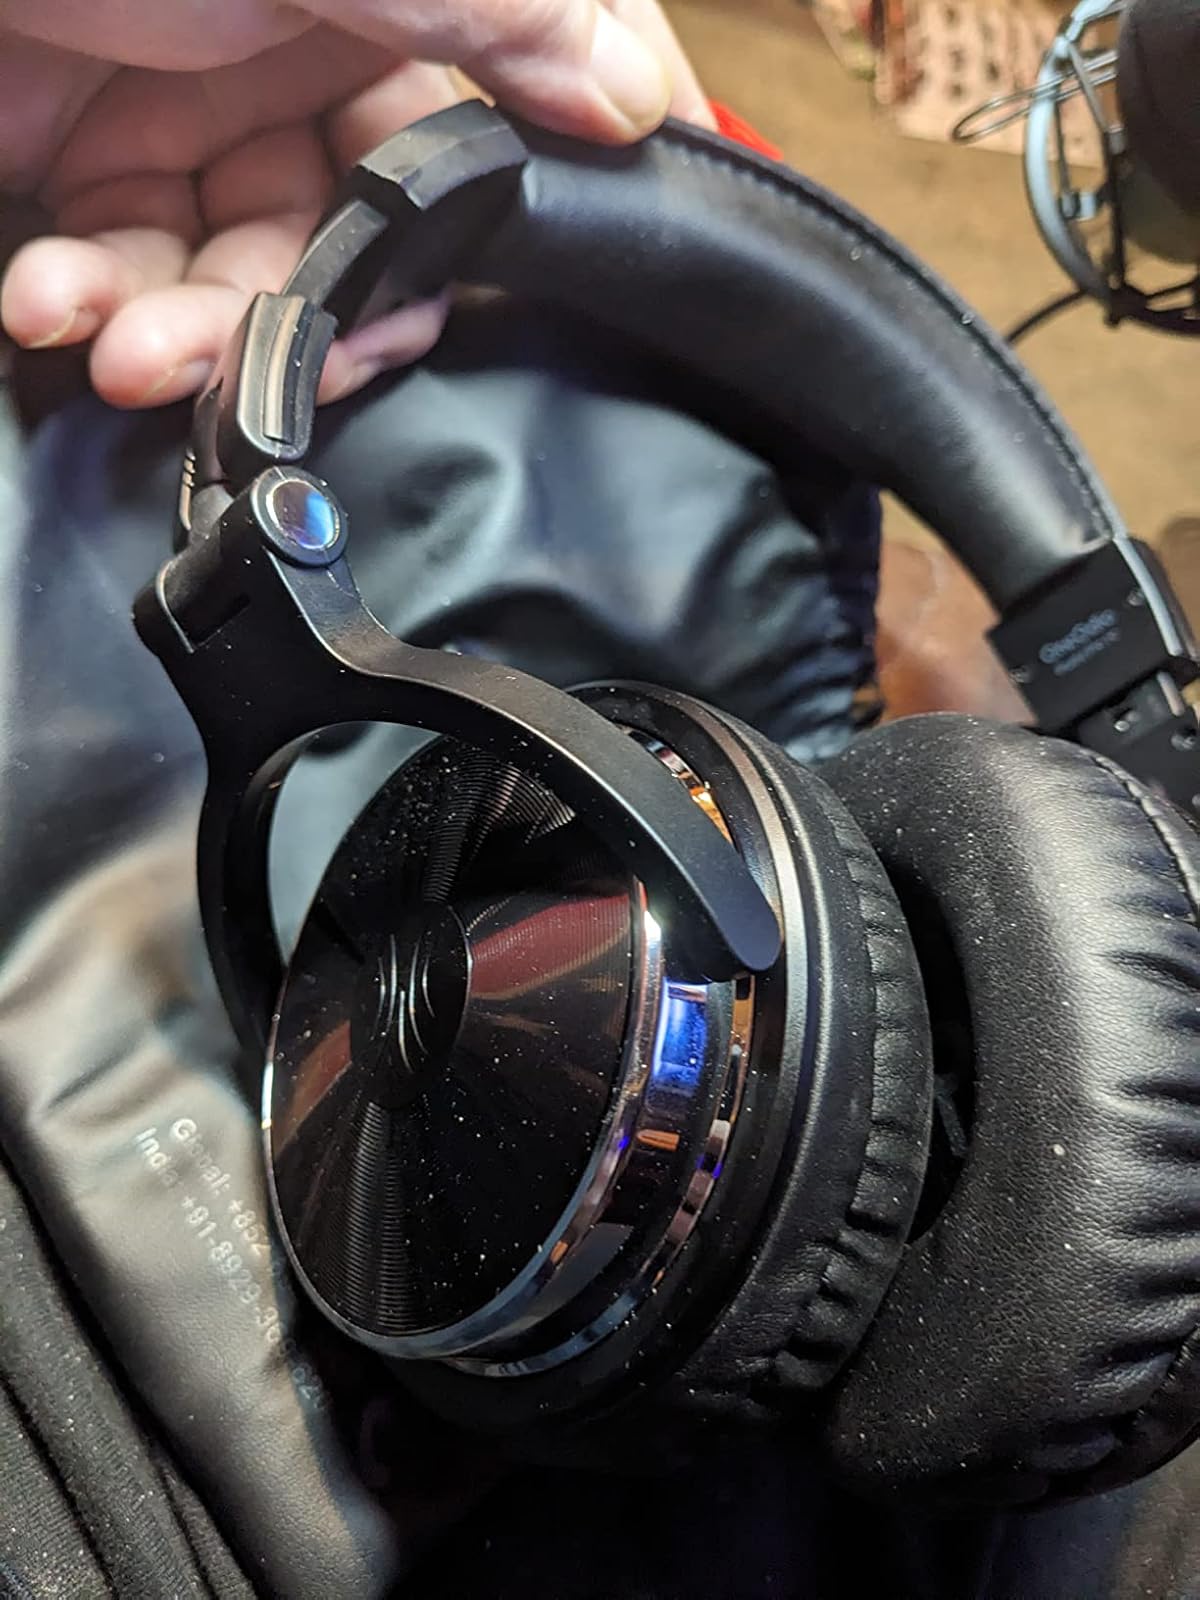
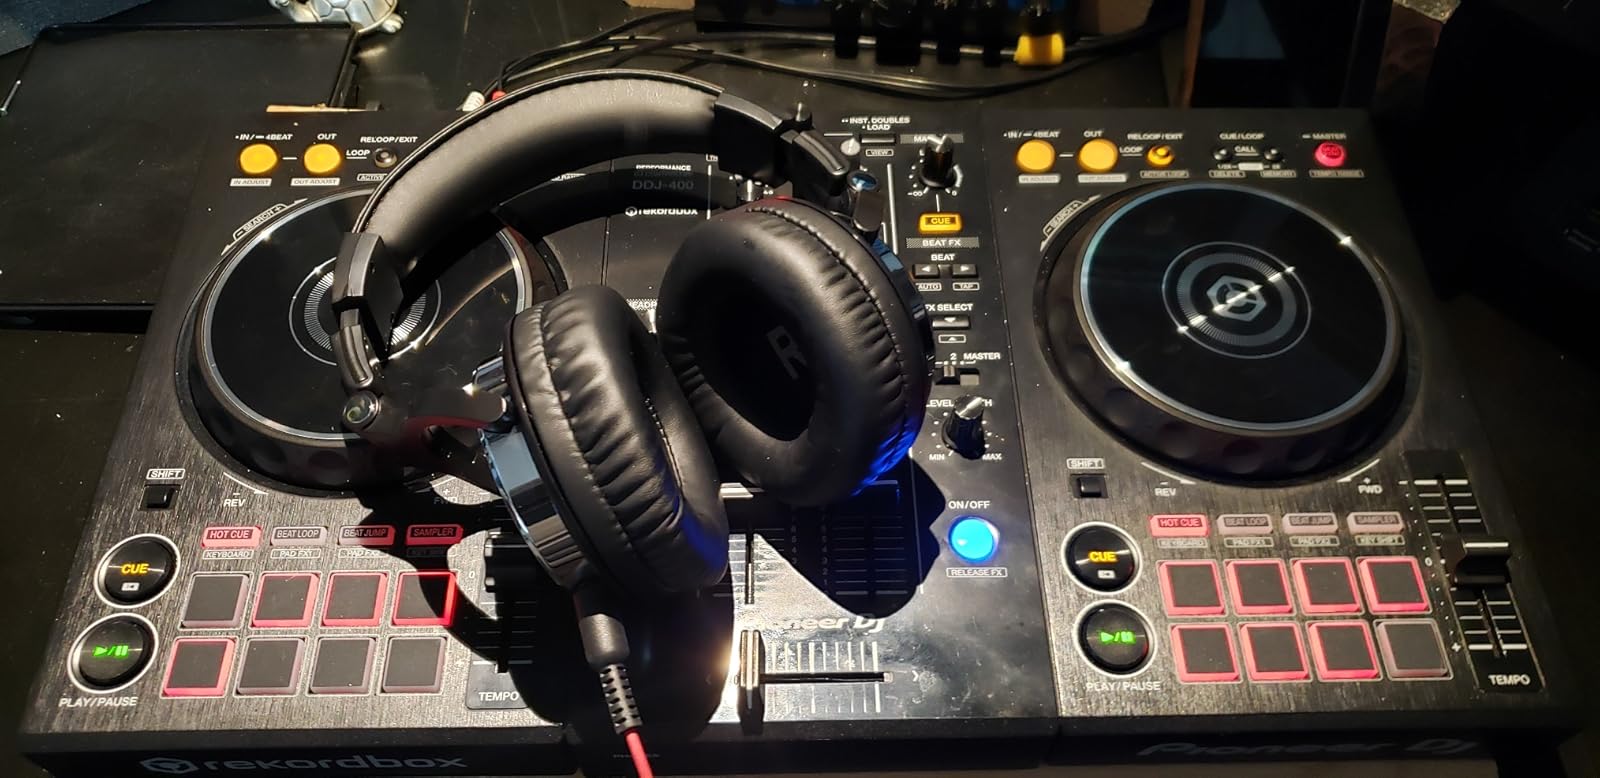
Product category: headphones
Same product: yes